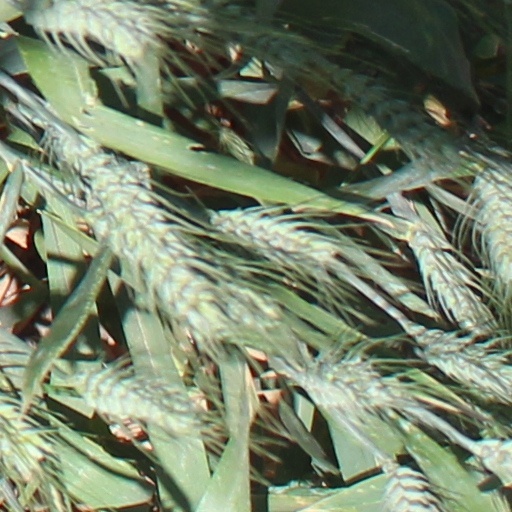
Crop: wheat